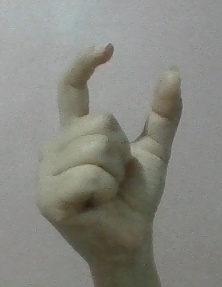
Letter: nun